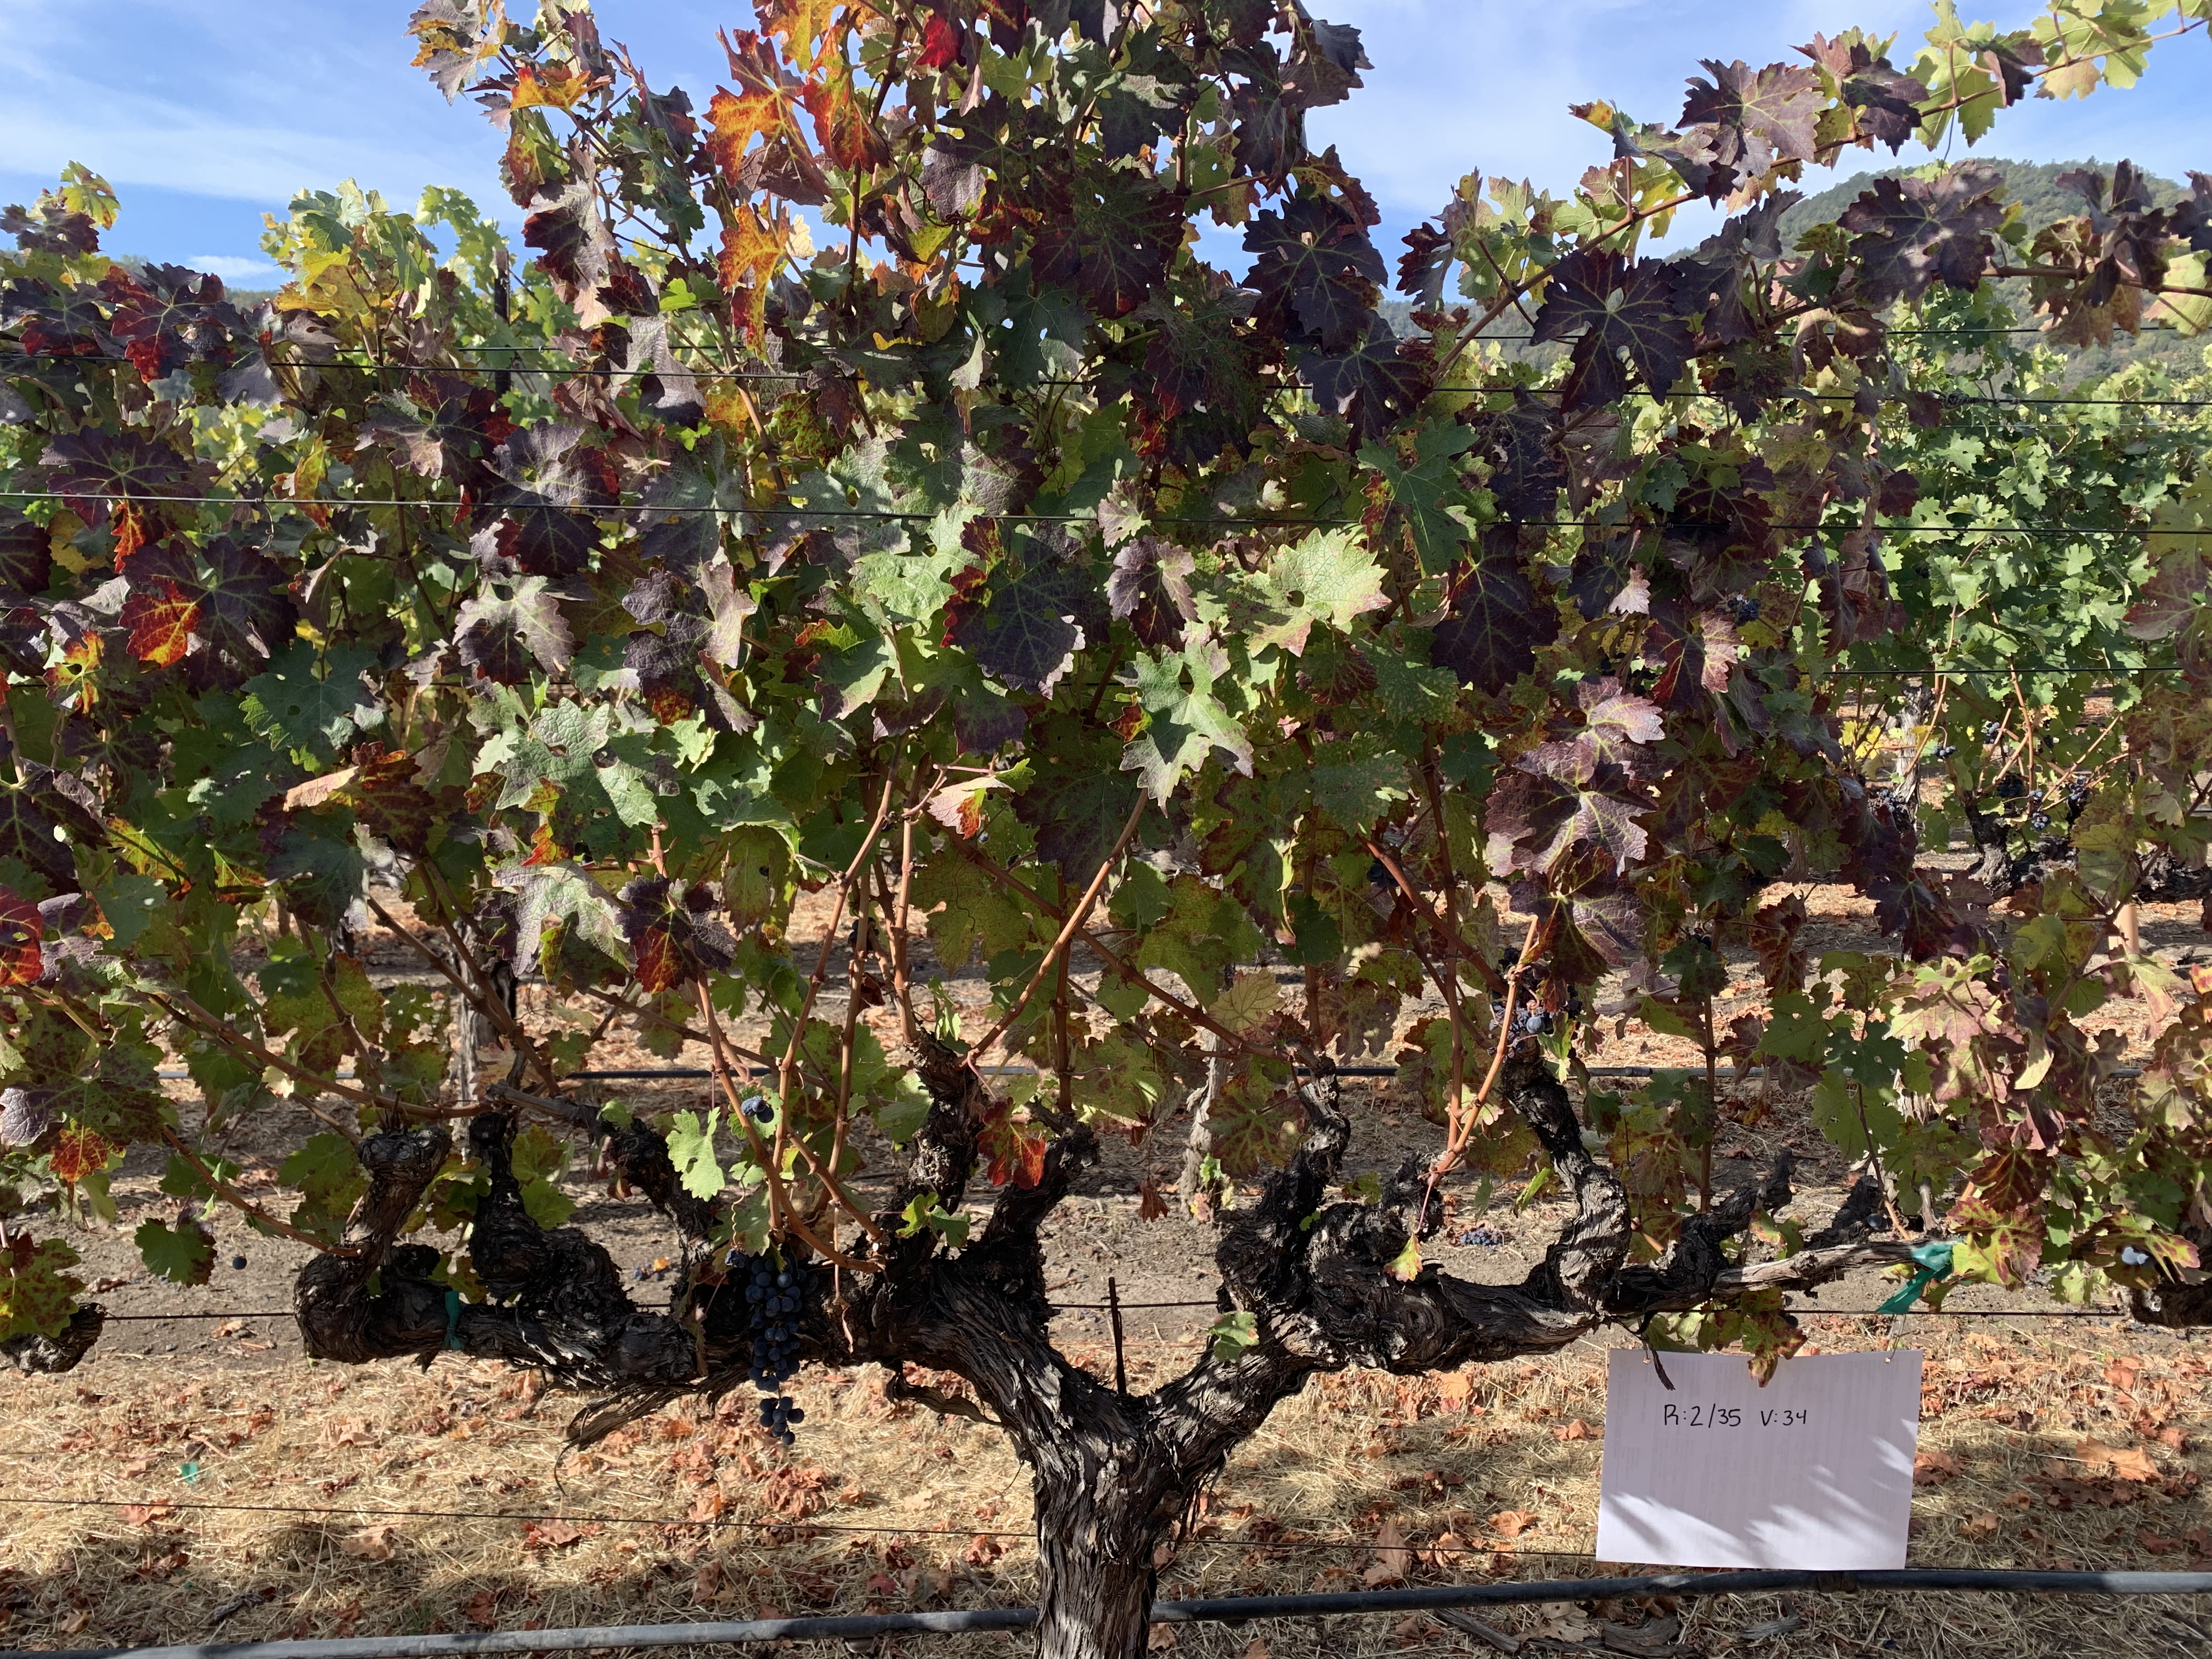
Label: Leafroll 3